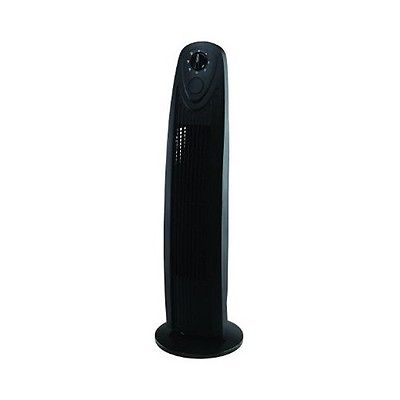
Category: fan